Fancy pigeon

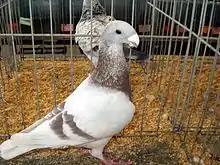
German Beauty Homer

The word "frill" here relates to the reversed feathering on the chest of these varieties. This group is also noted for having short beaks.